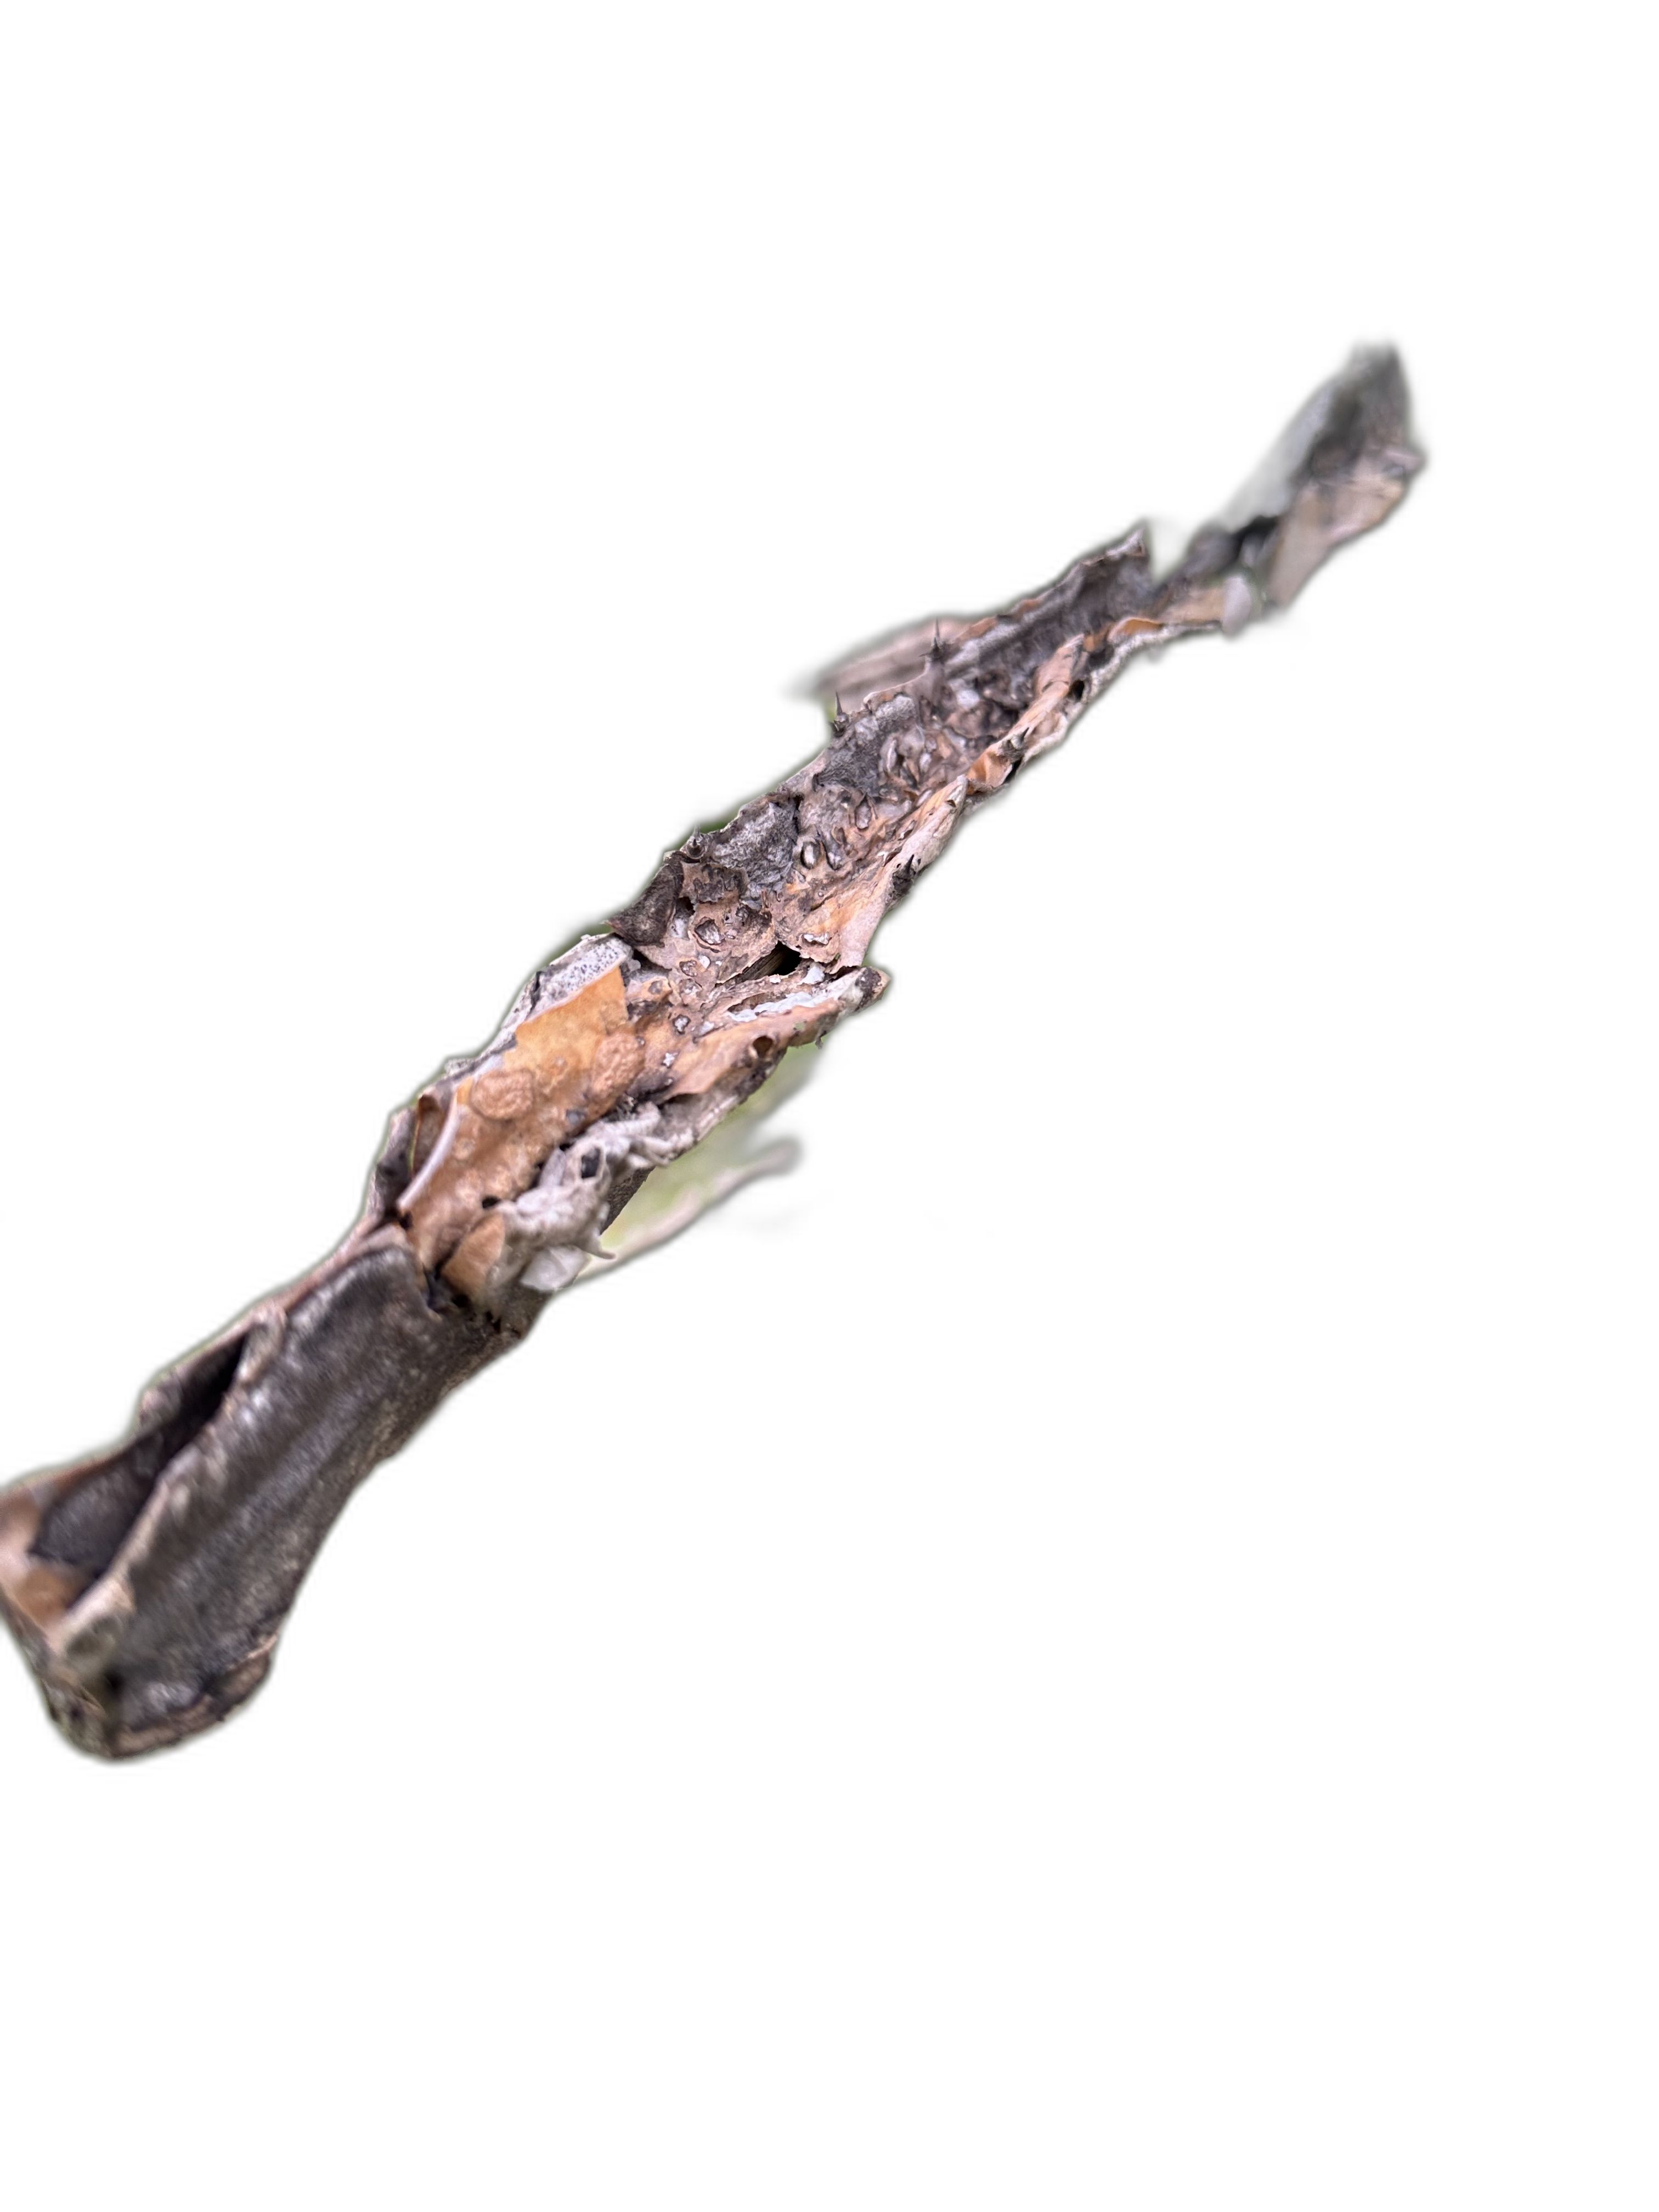
Label: Bad leaf